Damian Lillard

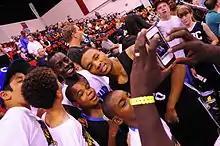
Lillard posing with fans in July 2012

On November 20, 2021, Lillard scored a season-high 39 points, along with 7 assists and 3 blocks, in a 118–111 victory over the Philadelphia 76ers. On January 13, 2022, he underwent surgery for an abdominal injury and was ruled out 6–8 weeks.